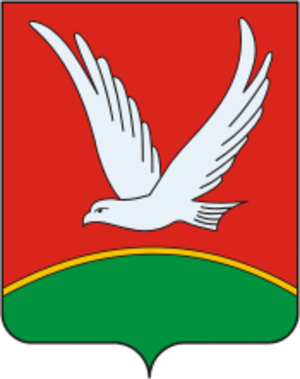
Aznakaïevo est une ville de la république du Tatarstan, en Russie, et le centre administratif du raïon d'Aznakaïevo. Sa population s'élevait à 34 587 habitants en 2019.